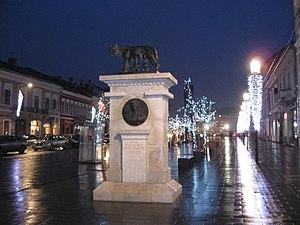
Bulevardul Eroïlor est l'une des principales artères commerciales de Cluj-Napoca.